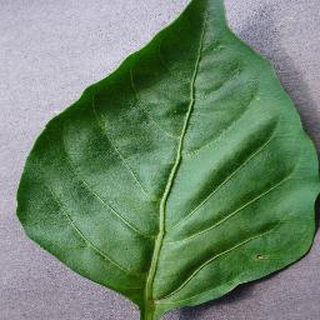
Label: healthy_bell_pepper